Nerlens Noel

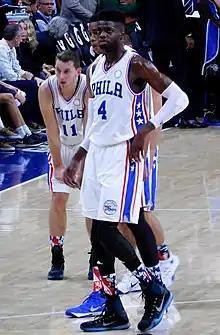
Noel as a 76er in 2015

Noel joined the Philadelphia 76ers for the 2014 NBA Summer League. On October 29, 2014, Noel made his NBA debut in the 76ers' 103–91 loss to the Indiana Pacers. In just under 35 minutes of action as a starter, he recorded six points, along with 10 rebounds and three blocks. Two days later, the 76ers exercised their third-year team option on Noel's rookie scale contract, extending the contract through the 2015–16 season. On January 30, he recorded 14 points, 6 rebounds, 4 steals, and a then-career-high 6 blocks in a 103–94 win over the Minnesota Timberwolves.